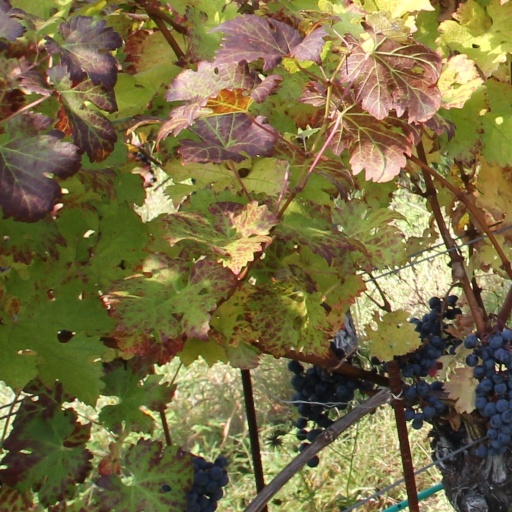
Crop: grape